Earl Dawson

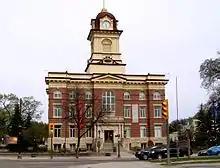
Exterior of building

Earl Phillip Dawson was born on December 17, 1925, in Saint Boniface, Winnipeg. He was the son of Thomas and Irene Dawson, and was educated at . He contracted polio at age 12 which prevented him from playing ice hockey.